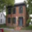
Label: house